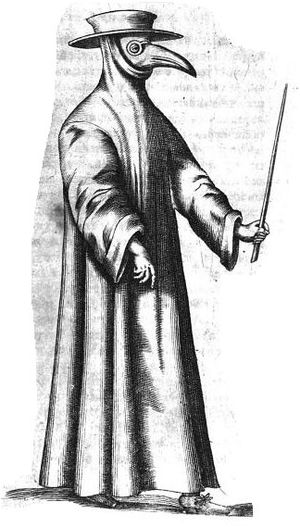
Pest / Forebyggelse og behandling / Historiske kilder
Pestlæge. Fra illustration Thomas Bartholins bog Historiarum Anatomicarum & medicarum.
Pest er en infektionssygdom forårsaget af en bakterie ved navn Yersinia pestis, men ordet har dog også været brugt mere generelt om epidemier med stor dødelighed.Yersinia-pest kan manifestere sig som byldepest og lungepest.